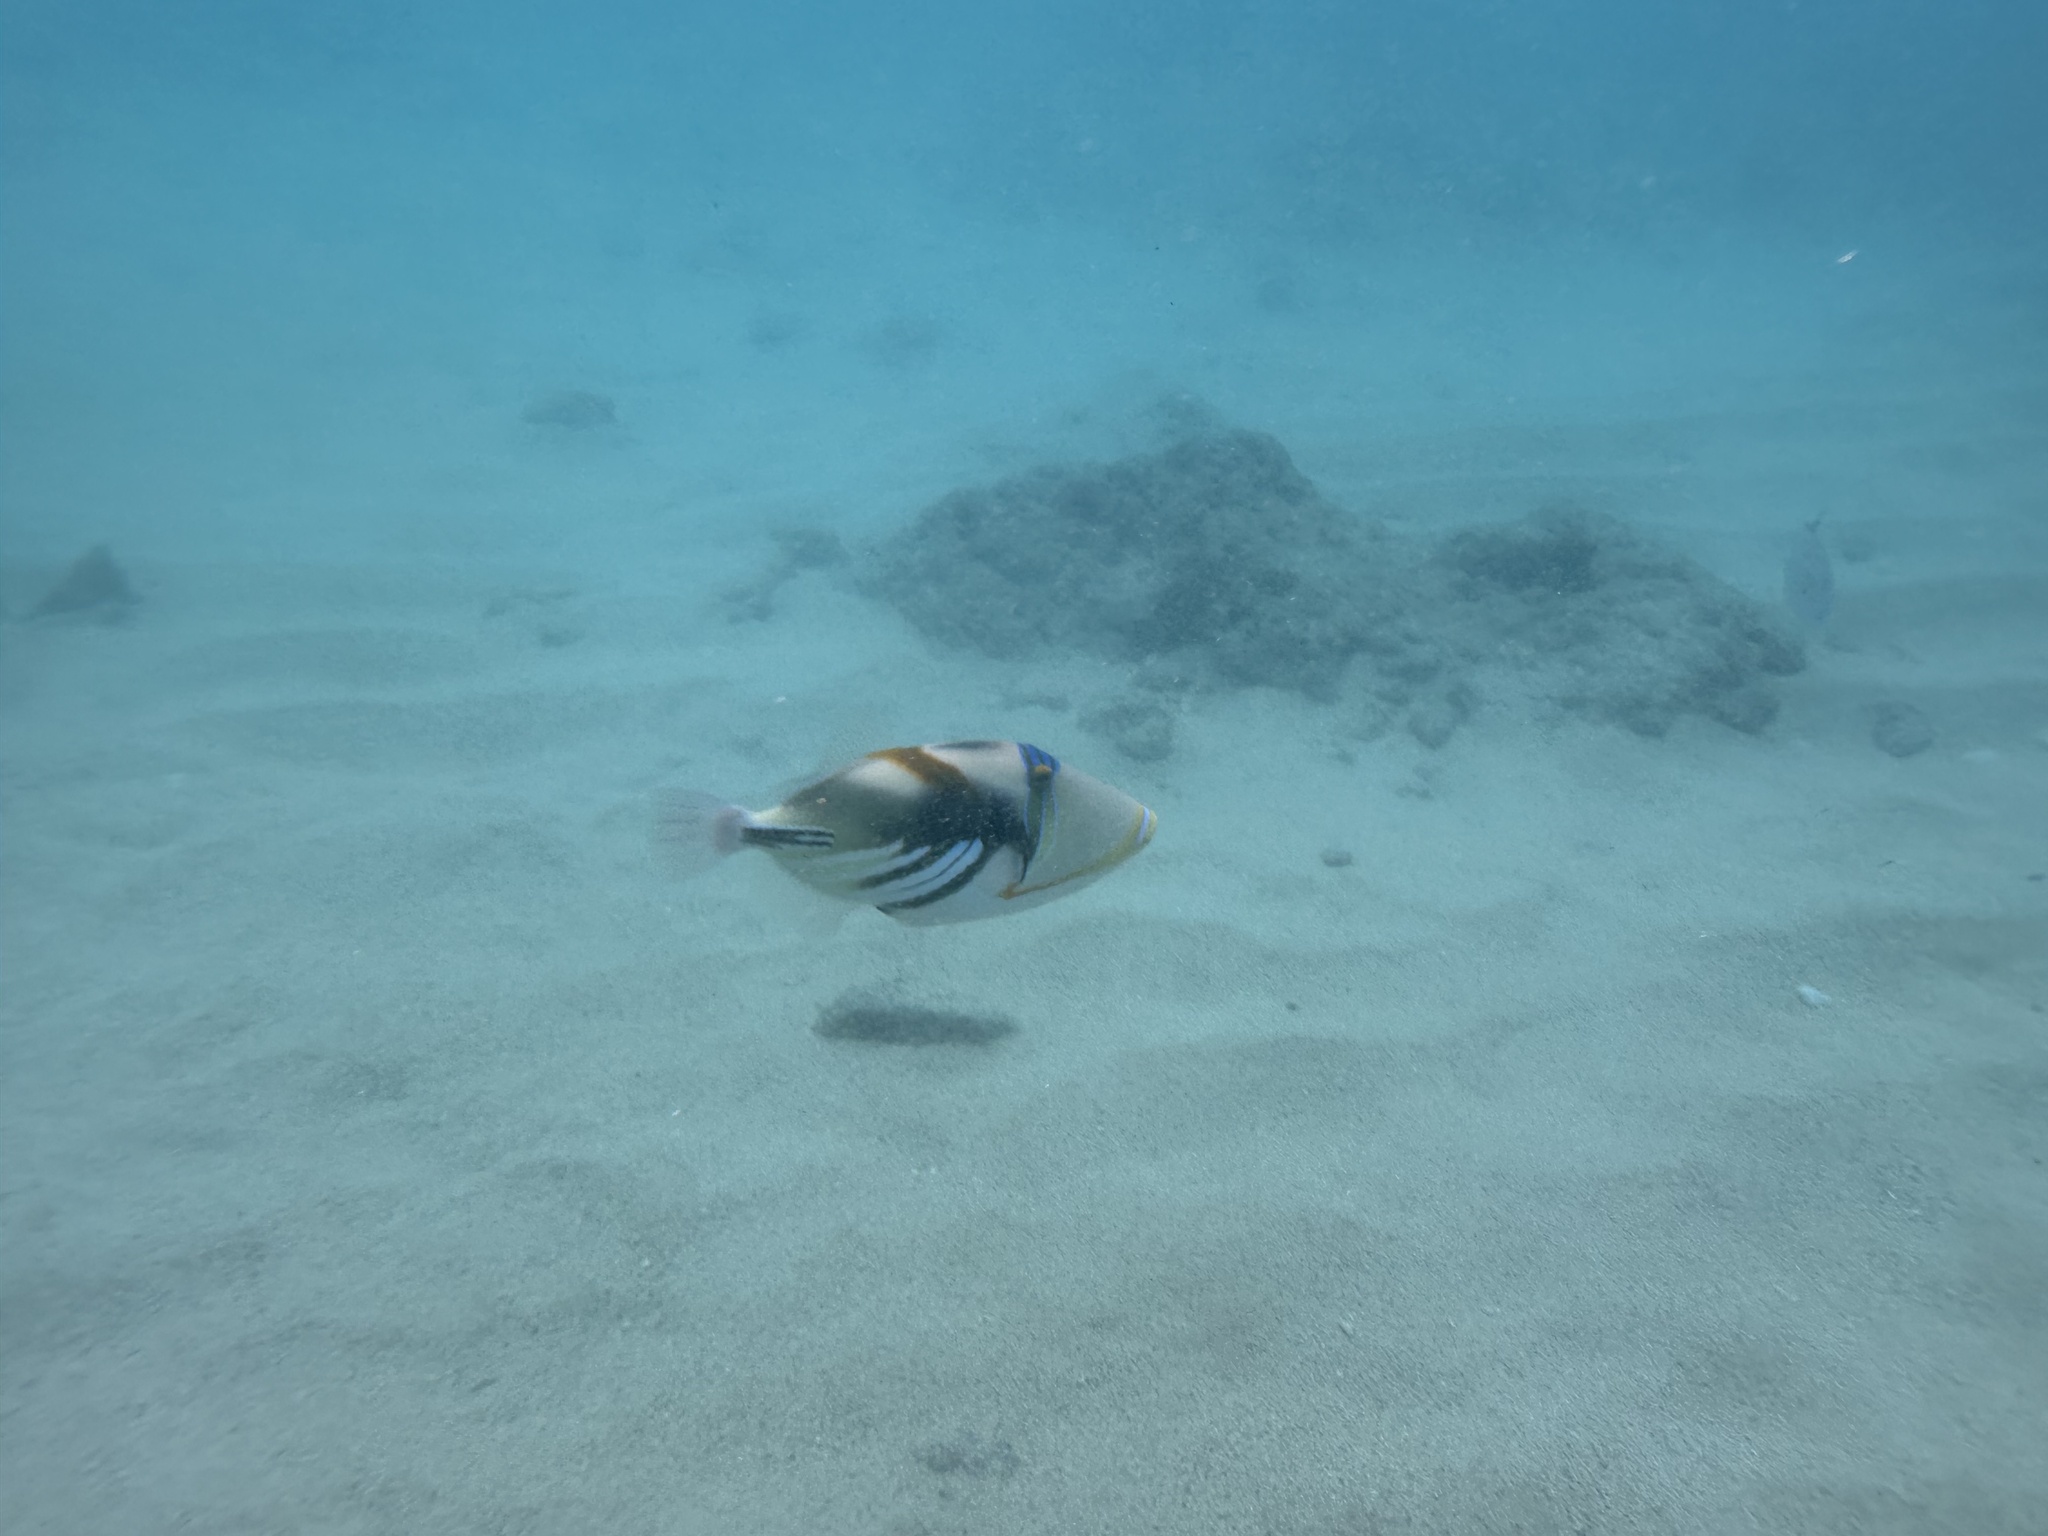
Rhinecanthus aculeatus (Lagoon Triggerfish)